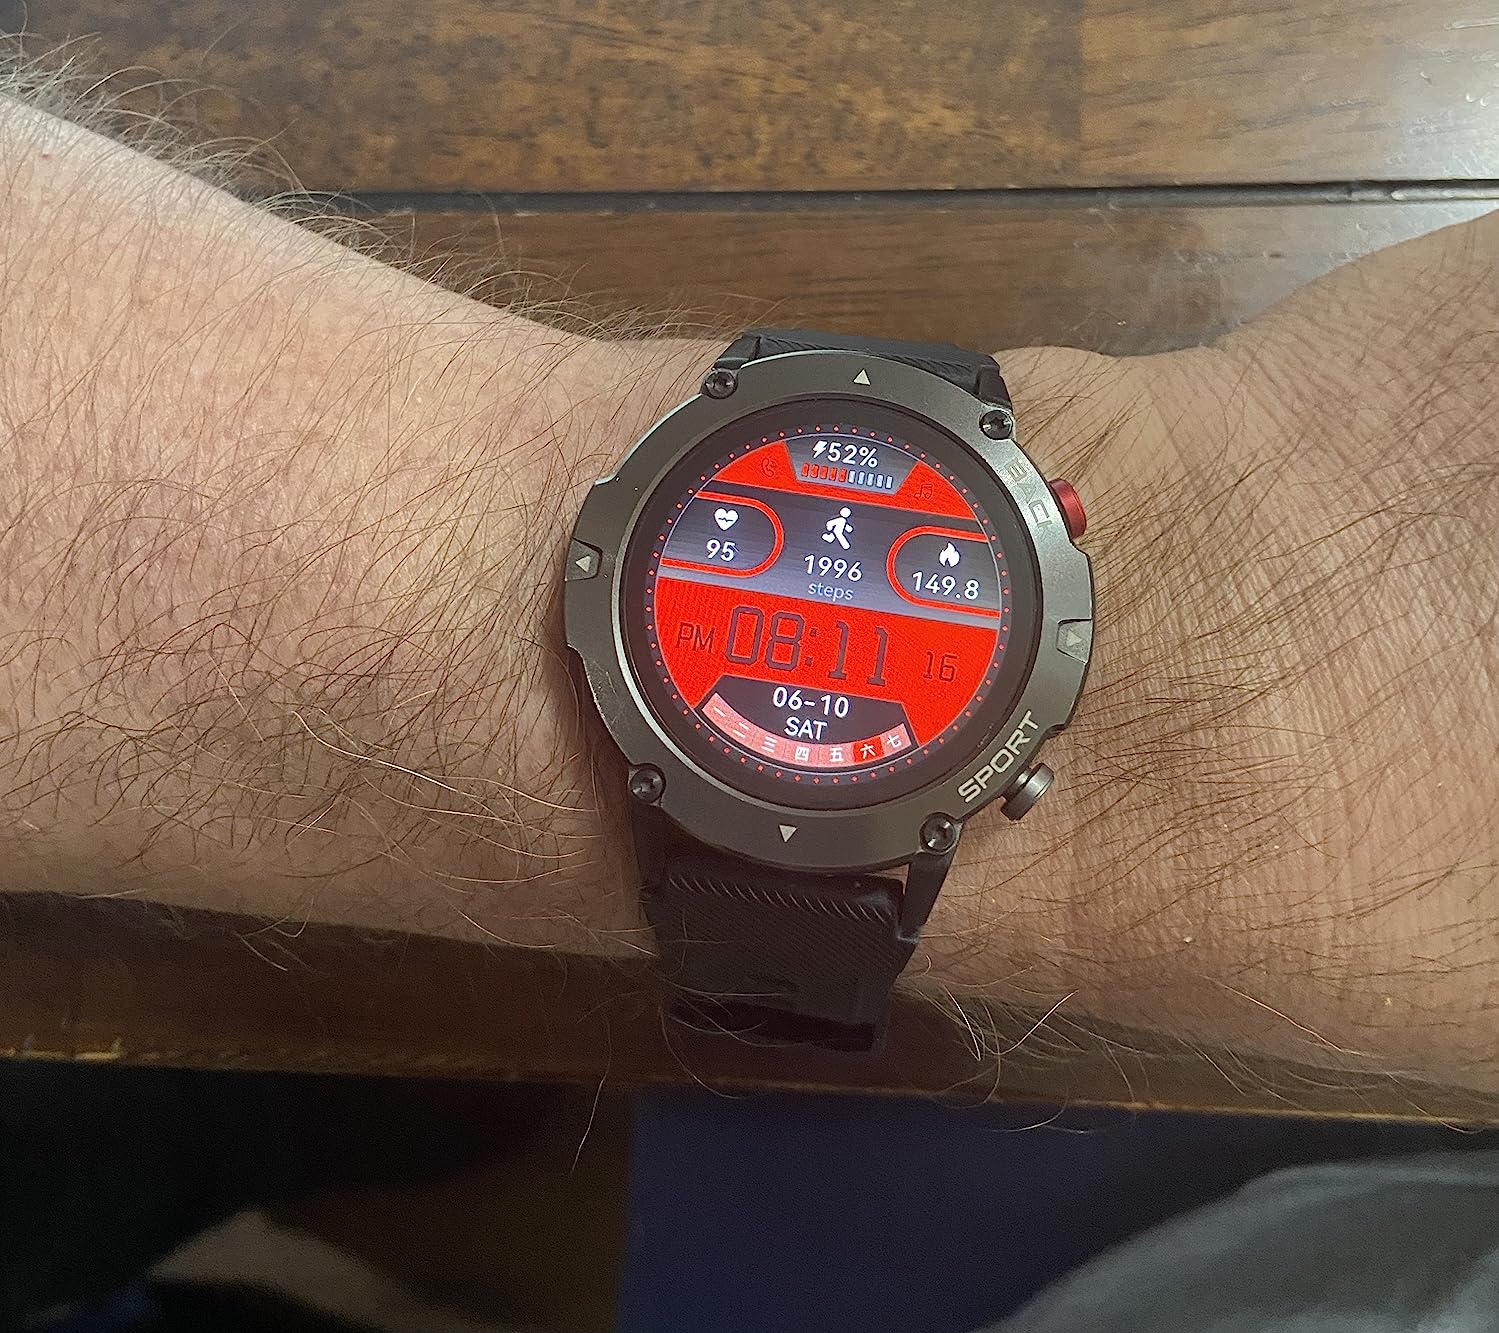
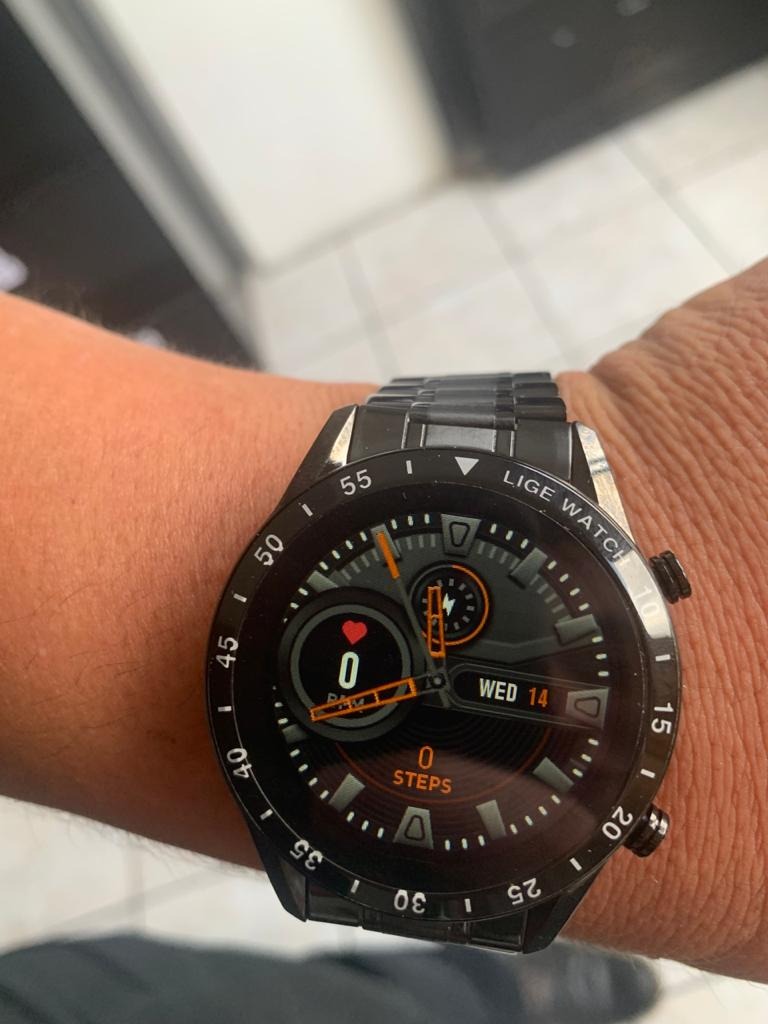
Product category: smartwatch
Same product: no